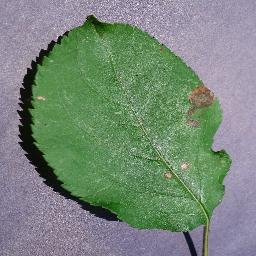
Label: Apple___Black_rot